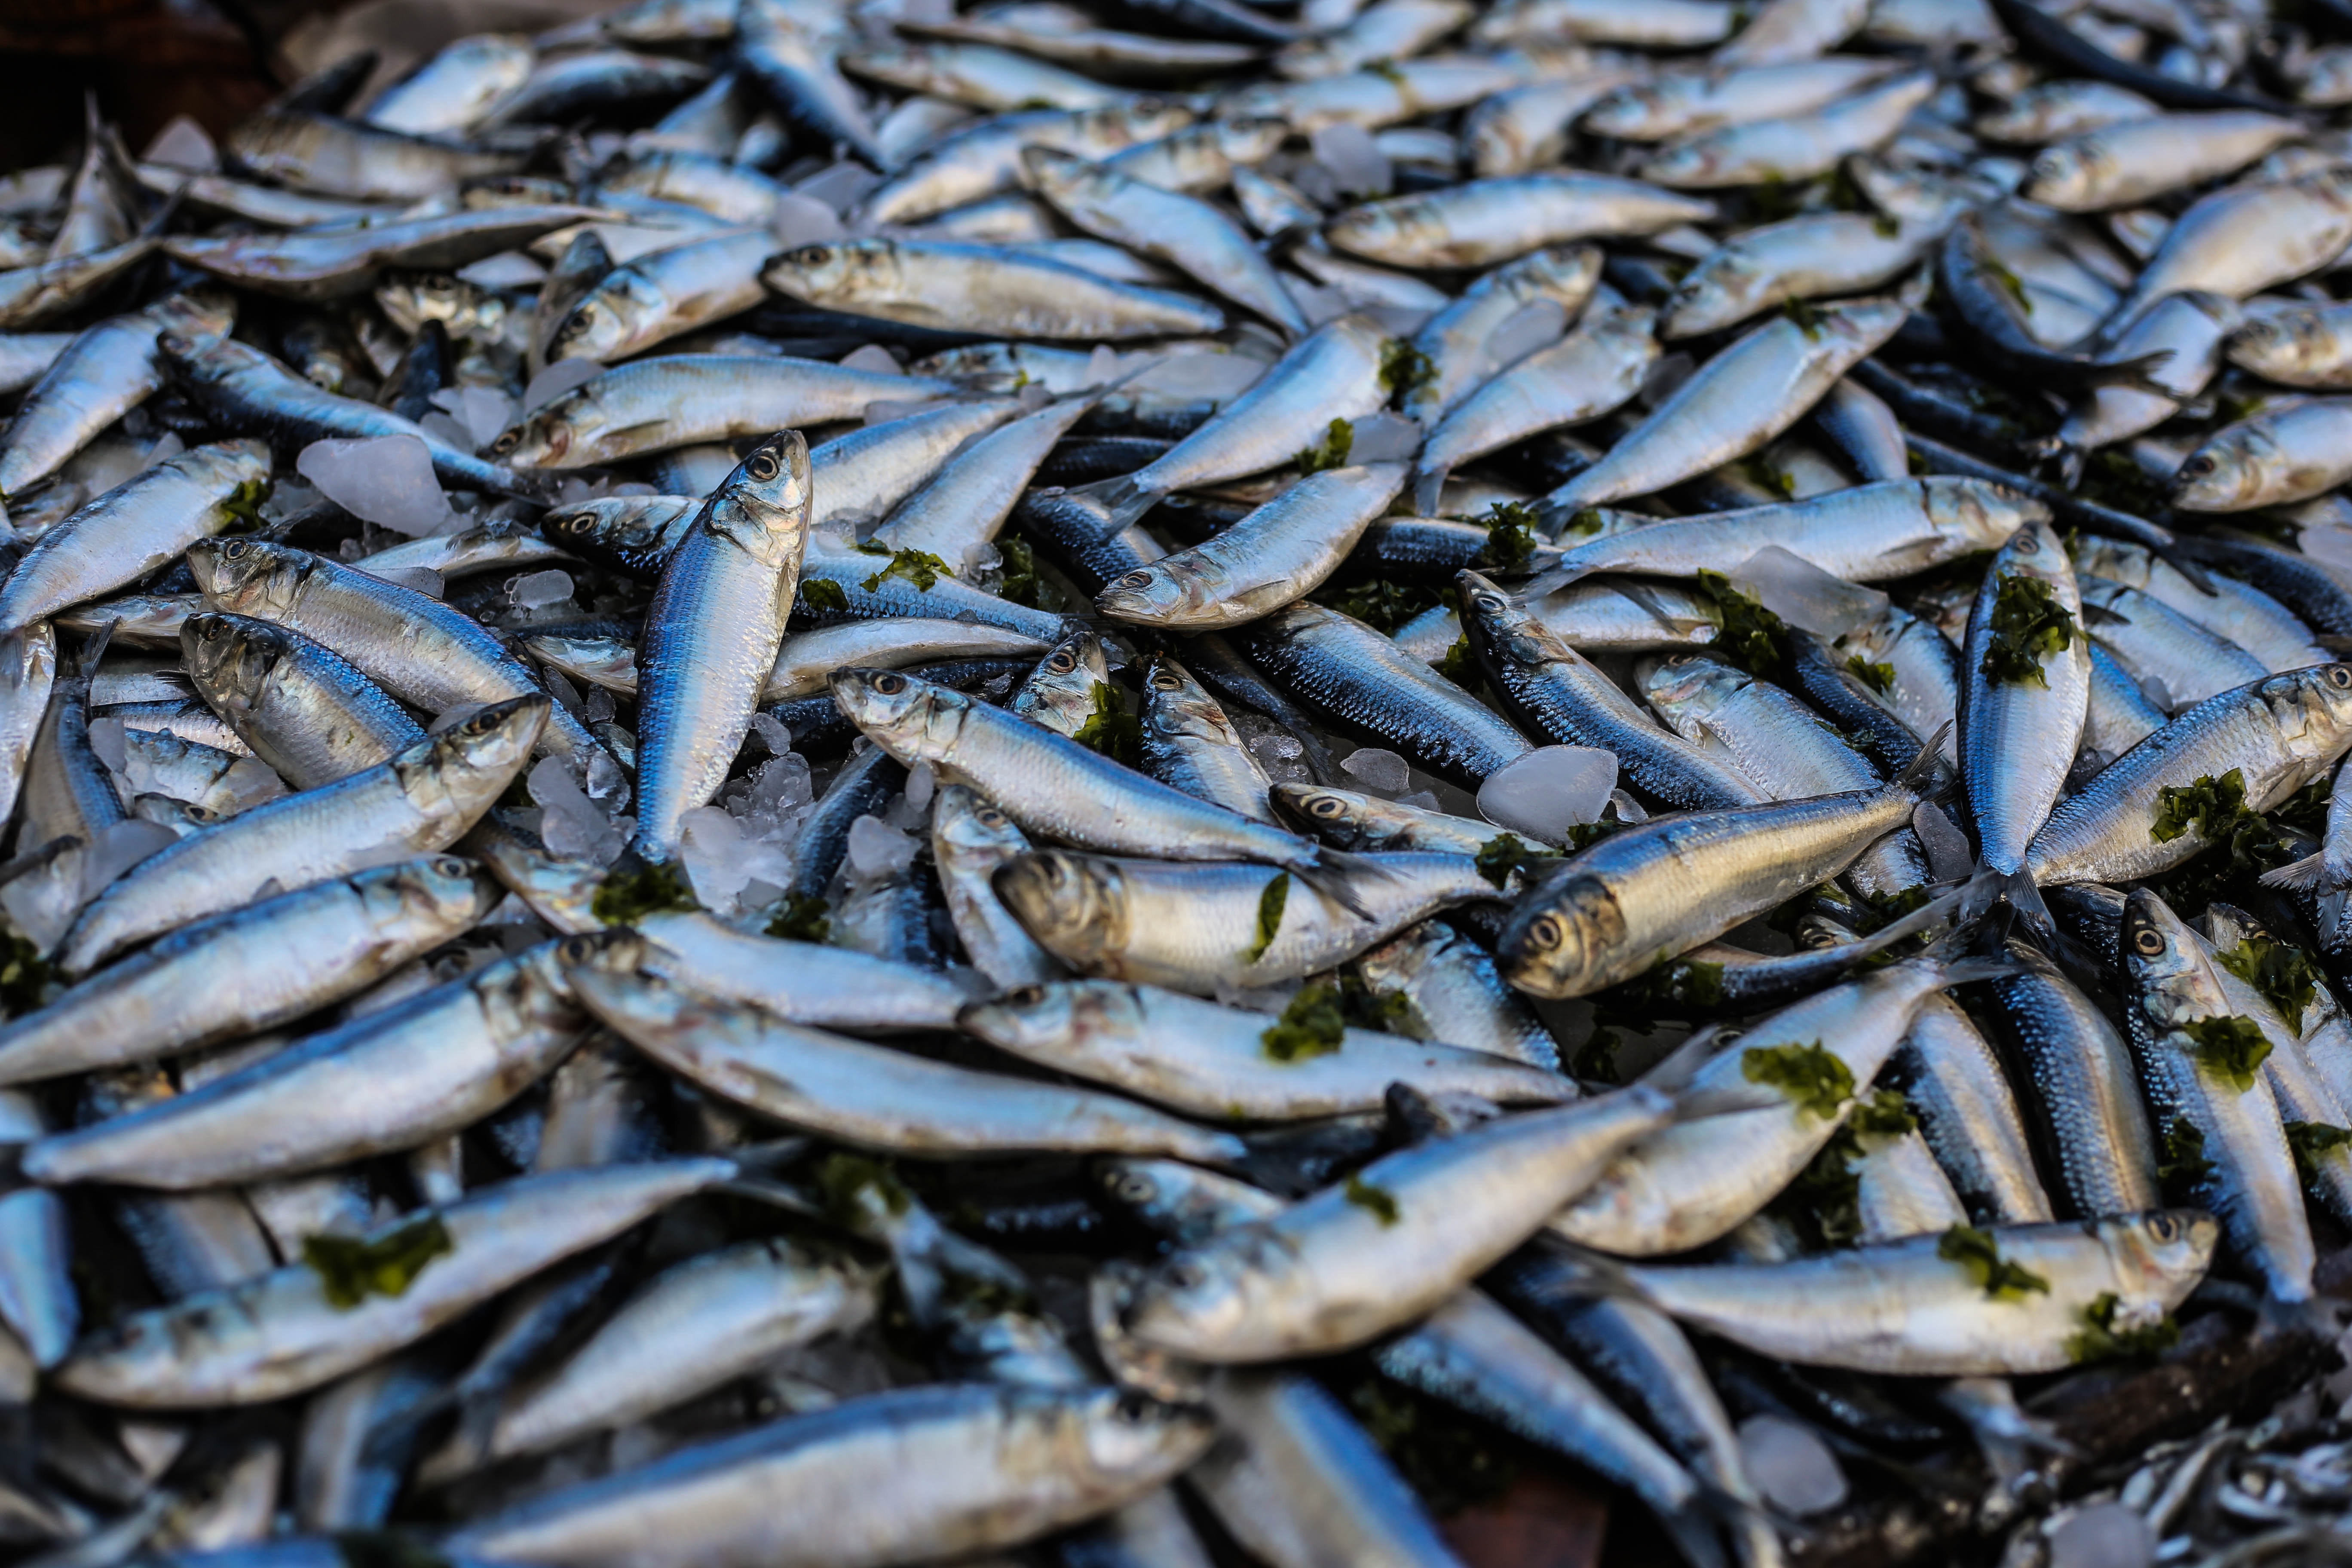
fish, sardine, oily fish, anchovy food, anchovy, seafood, forage fish, fish products, whitebait, herring, mackerel, food, herring family, salted fish, stockfish